Sonya Blade

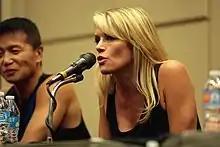

According to Tobias, Sonya and Kano were chosen the least by players of the first game and were thus omitted from the 1993 sequel "Mortal Kombat II", but were added as unplayable background characters as Tobias still wanted them in the game. Two female ninja characters, Kitana and Mileena, were added in her stead. Sonya and Kano returned as playable characters for "Mortal Kombat 3" (1995). Tobias explained that Midway's objective was to make the game's characters equal in terms of playability, and believed that male players "aren't so macho that they're afraid to pick Sonya, because they know they can stay in the game with her and they can't with somebody else." The action-adventure spin-off game "" (2000) was to have Sonya as a selectable character along with Jax, but she was dropped due to deadline issues exacerbated by Tobias's sudden departure from Midway in 1999 due to his dissatisfaction with the game's production.